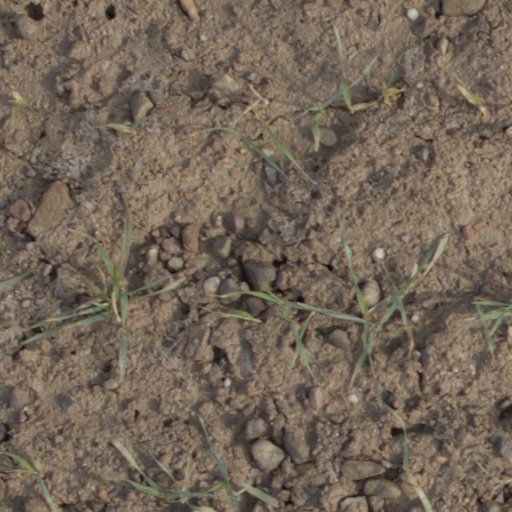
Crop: wheat